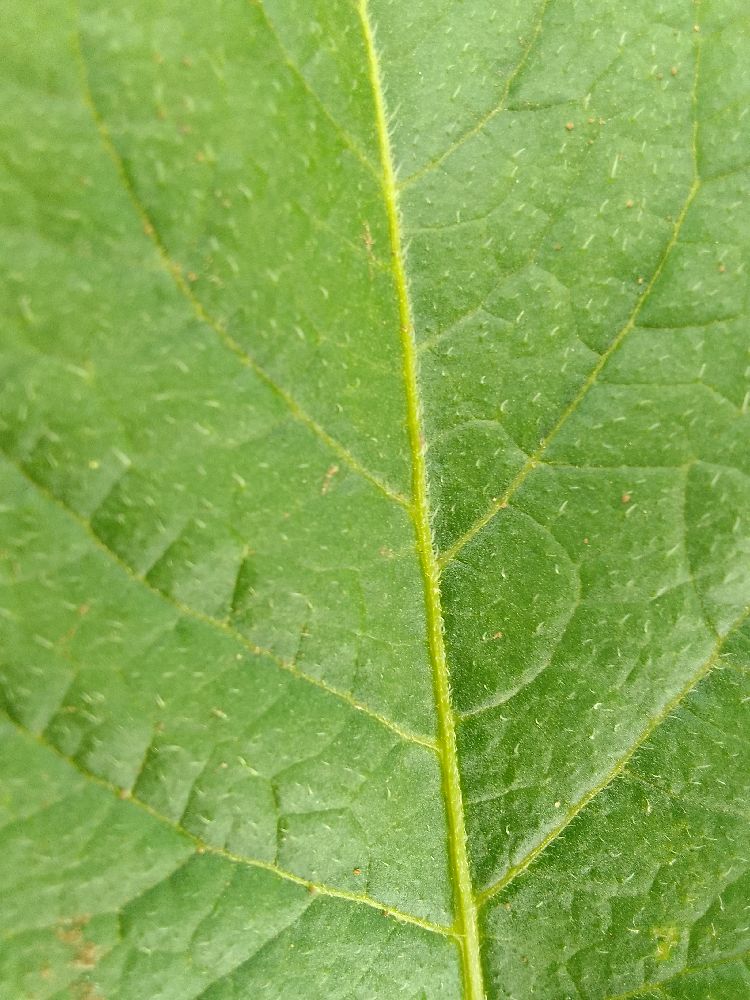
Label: Healthy